Aero Rent

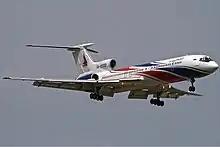
RA-85332 TU-154B-2

Aero Rent (Авиакомпания "Аэро Рент") was an airline based in Cheryomushki District, South-Western Administrative Okrug, Moscow, Russia. It operated global VIP charter flights out of Moscow Vnukovo International Airport and facilitated the chartering of aircraft from other airlines.